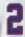
Number: 2